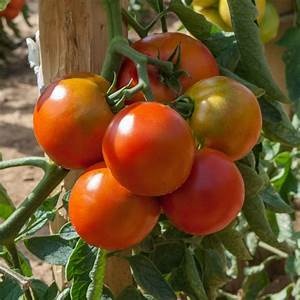
Label: tomato